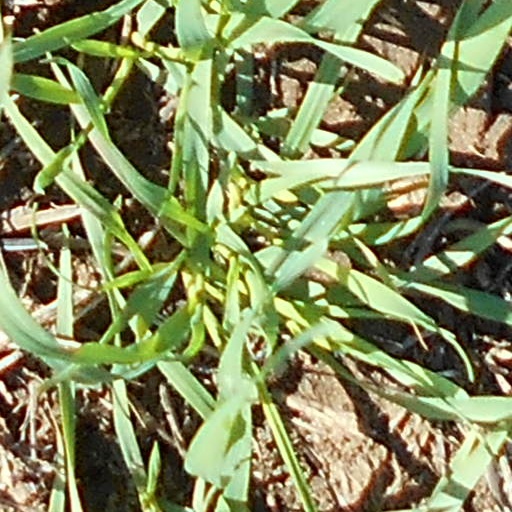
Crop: wheat